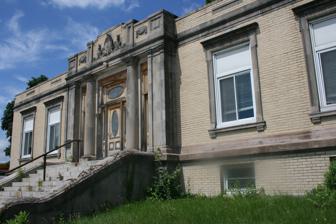
Building: South Worcester Branch Library
Country: United States of America
Year built: 1913
United States historic place South Worcester Branch Library U.S. National Register of Historic Places Show map of Massachusetts Show map of the United States Location 705 Southbridge St., Worcester, Massachusetts Coordinates 42°14′33″N 71°48′45″W / 42.24250°N 71.81250°W / 42.24250; -71.81250 Built 1913 Architect Whitfield, Henry D. Architectural style Classical Revival MPS Worcester MRA NRHP reference No. 80000486 Added to NRHP March 05, 1980 The South Worcester Branch Library is a historic former library building at 705 Southbridge Street in Worcester, Massachusetts .  The single story Classical Revival building was built in 1913 by Henry D. Whitfield with funds donated by philanthropist Andrew Carnegie .  The main facade consists of four windows, two on each side of a slightly projecting central entry pavilion.  The building is set on a high basement, and granite stairs rise to the a doorway that is flanked by sidelights, then Doric pilasters, full height windows, and square cut columns with a center recessed section.  The entry is topped by a decorative limestone panels.  The walls are principally yellow brick, with limestone trim. The building was listed on the National Register of Historic Places in 1980. It served as a branch of the Worcester Public Library until it was closed in 1990. See also List of Carnegie libraries in Massachusetts National Register of Historic Places listings in southwestern Worcester, Massachusetts National Register of Historic Places listings in Worcester County, Massachusetts References